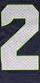
Number: 2